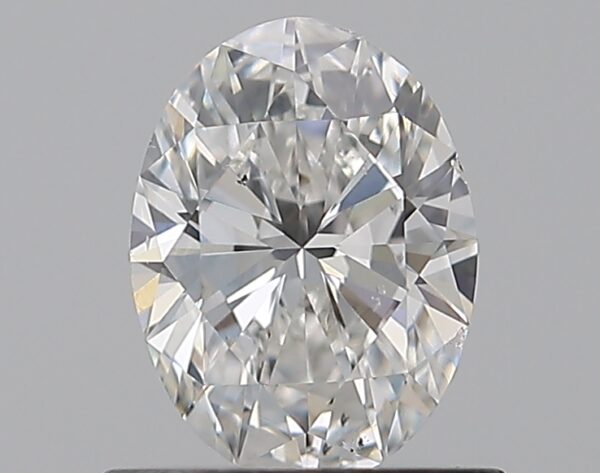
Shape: oval
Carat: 0.7
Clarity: VS2
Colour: F
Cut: EX
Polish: EX
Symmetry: VG
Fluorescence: F
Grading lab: GIA
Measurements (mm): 6.84 x 5.08 x 3.16